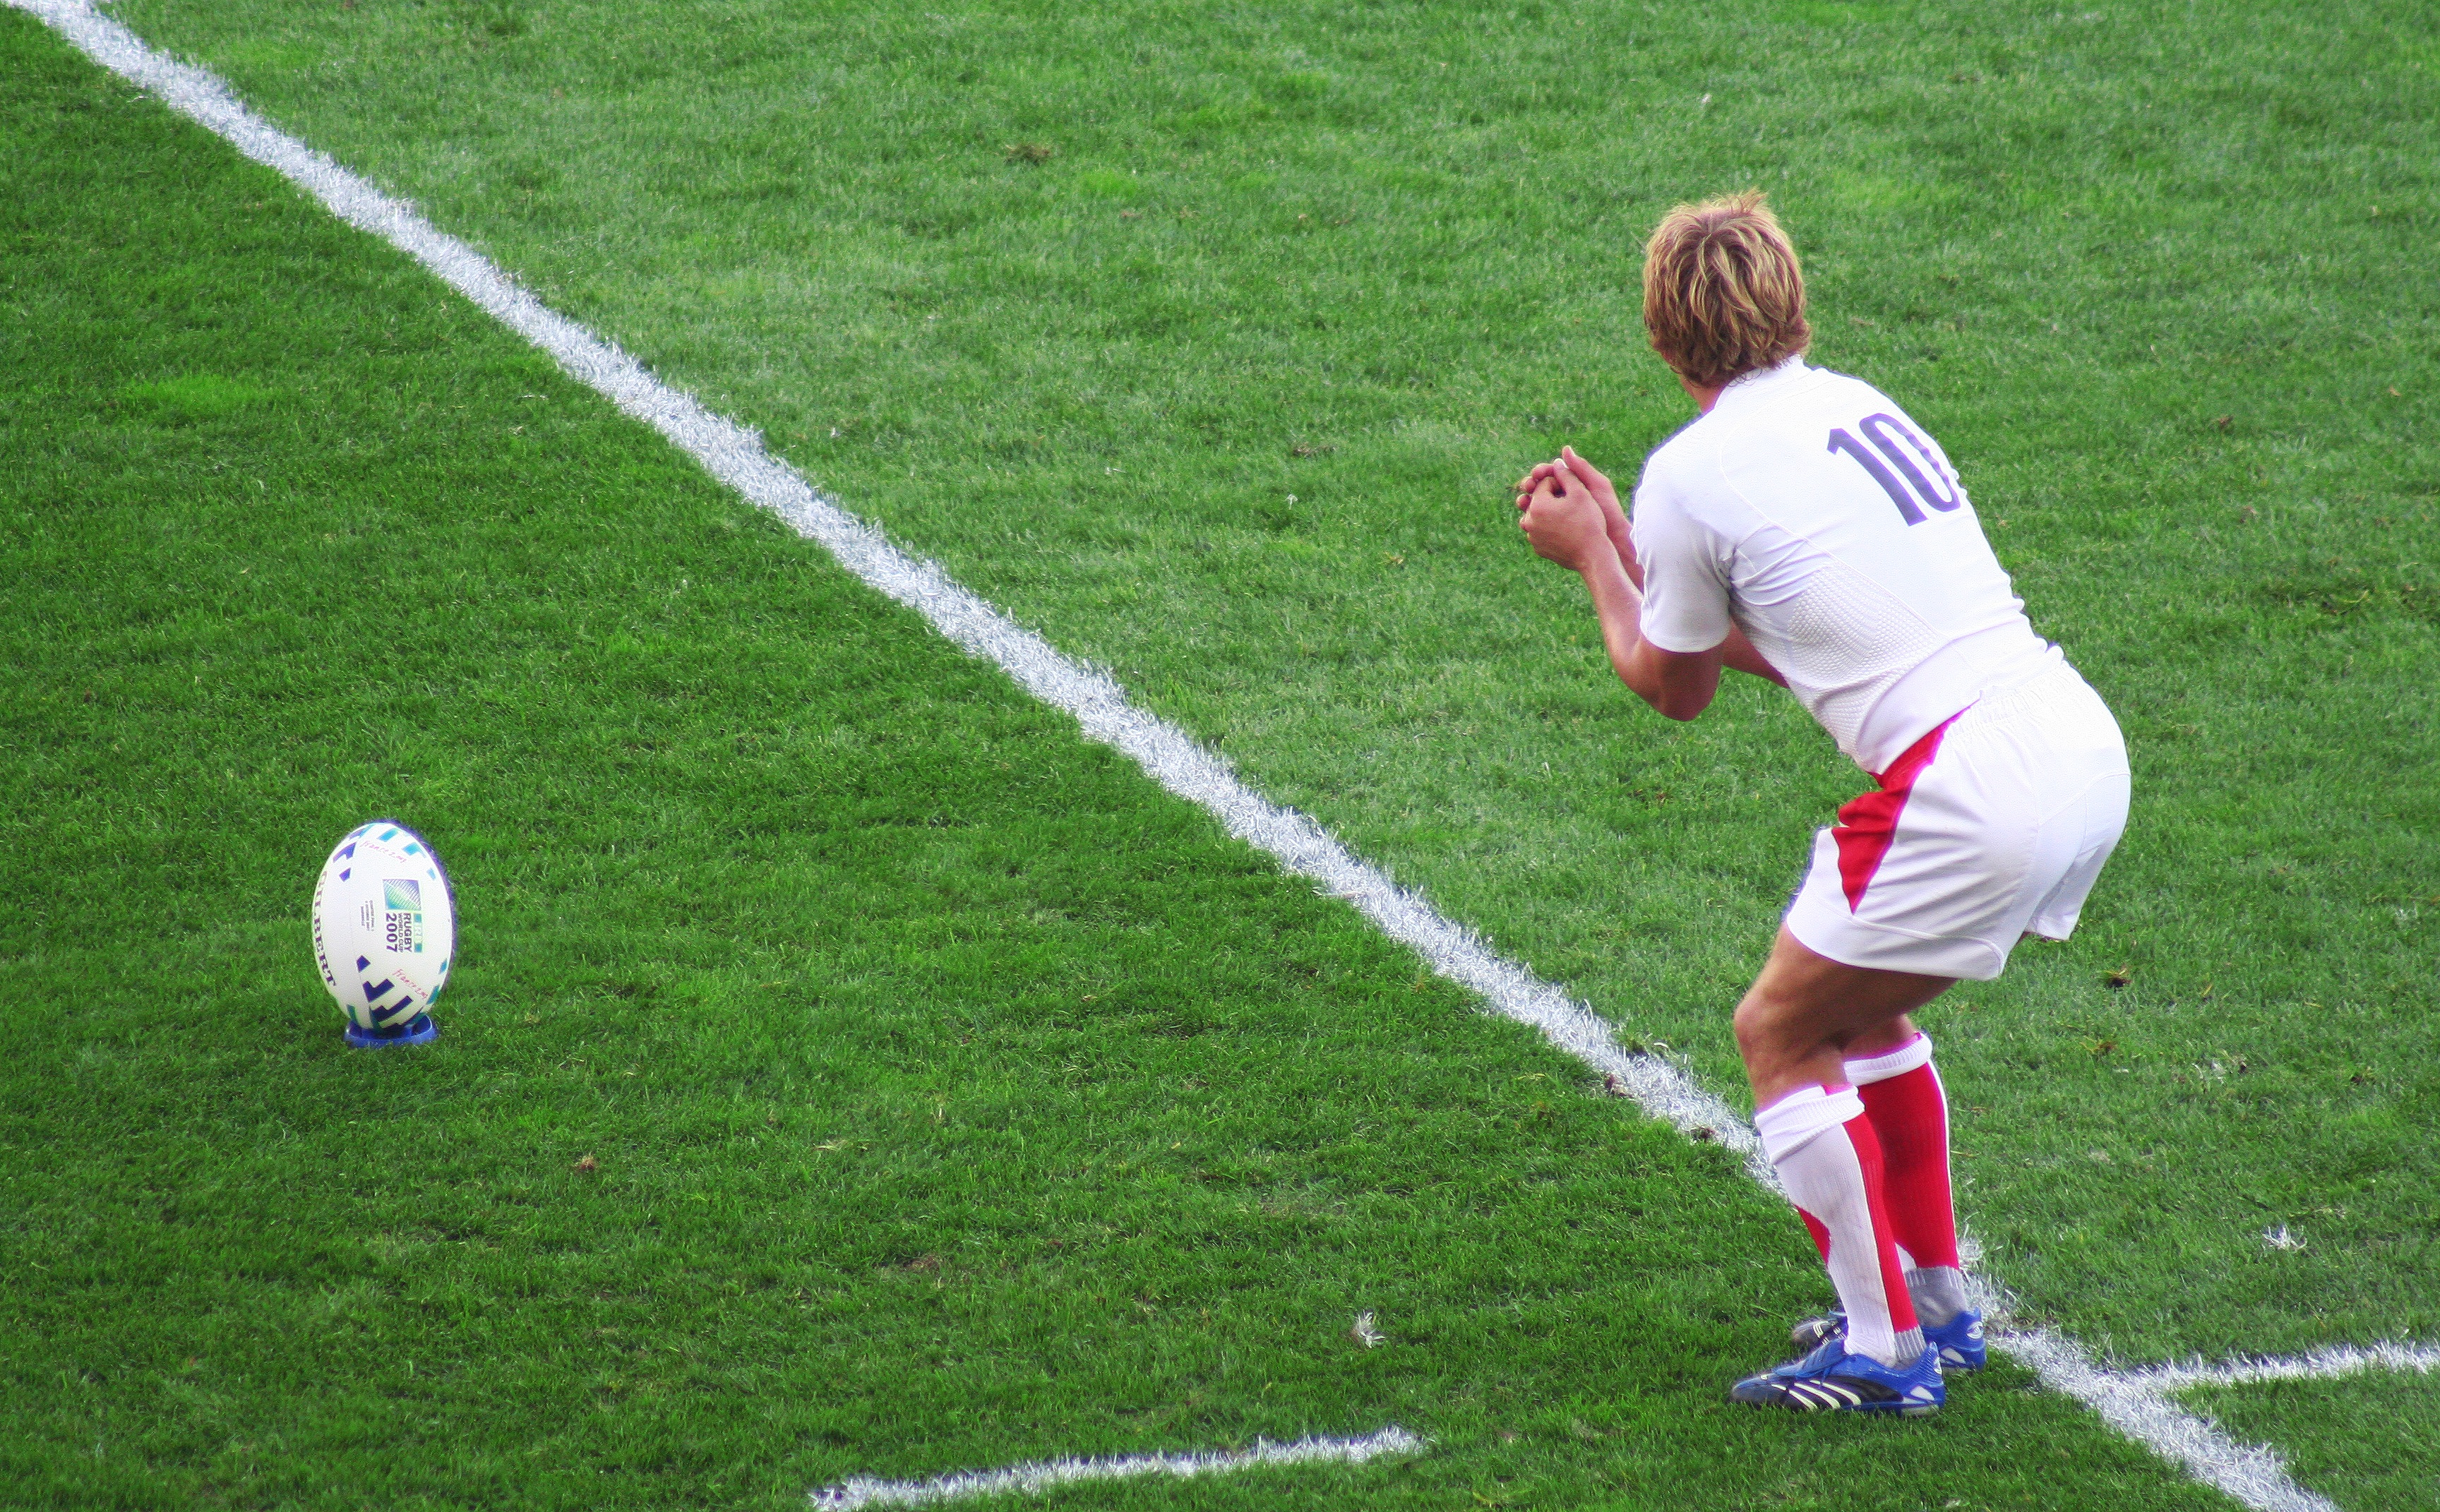
grass, soccer, stadium, goal, player, rugby, velodrome, sports, ball, marseille, kick, tackle, football player, soccer specific stadium, soccer kick